List of Saskatchewan municipal roads (600–699)

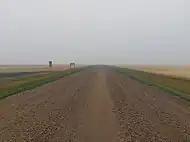
Highway 623 north-west of Rouleau

Highway 623 runs from Highway 1 south of Pense to Highway 13 at Ogema. It crosses, and has a 2-kilometre Concurrency with, Highway 39 north-west of Rouleau. The highway runs through the RMs of Key West No. 70 and Elmsthorpe No. 100 and the Piapot 75H Indian reserve. The communities of Ogema and Truax are located along the route. Access to Ogema Regional Park is at the southern terminus of Highway 623, on the southern side of Ogema. It is about long.